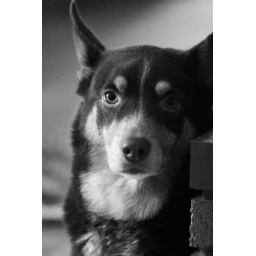
Jake in black and white